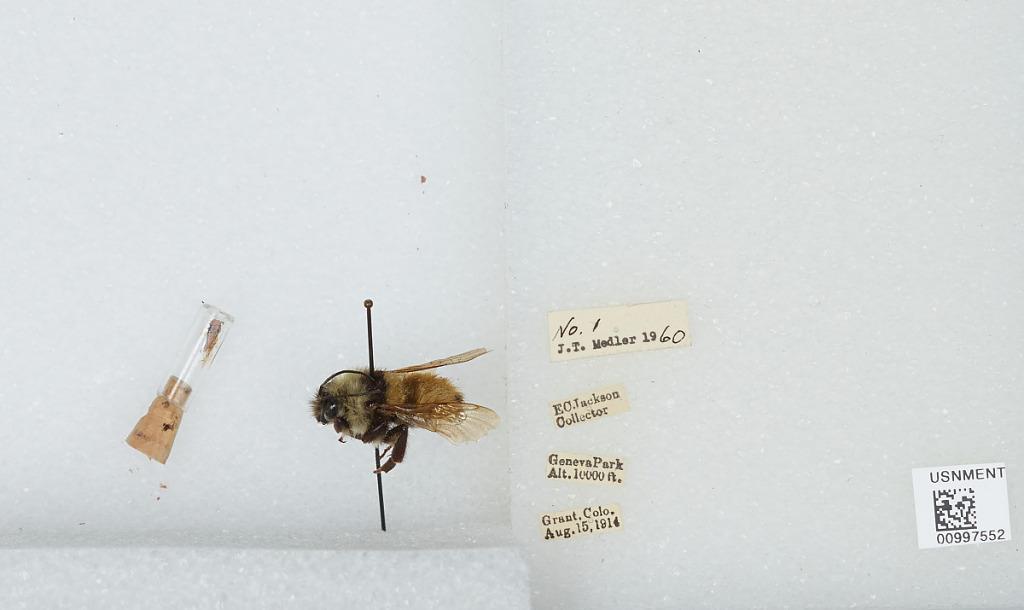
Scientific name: Bombus (Subterraneobombus) appositus Cresson
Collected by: E. Jackson
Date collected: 1914-8-15
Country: United States
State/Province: Colorado
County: Park
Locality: Geneva Park, Grant
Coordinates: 39.5178, -105.727